Abdul Haq (Afghan leader)

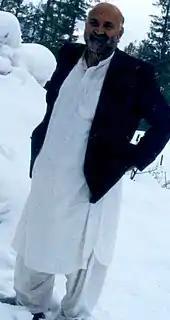
Abdul Haq (pre-October 2001)

From 1999 onwards a process was set into motion by Ahmad Shah Massoud and Haq to unite the various ethnic group in Afghanistan against the Taliban regime. Massoud united the Tajiks, Hazara and Uzbeks as well as several Pashtun commanders. Besides meeting with Pashtun tribal leaders and acting as a point of reference, Haq received increasing numbers of Pashtun Taliban who secretly approached him. Some commanders who had worked for the Taliban military apparatus agreed to the plan to topple the Taliban regime as the Taliban lost support even among the Pashtuns.